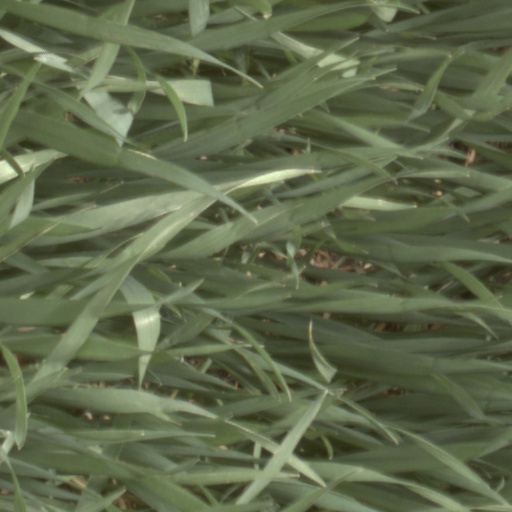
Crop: wheat